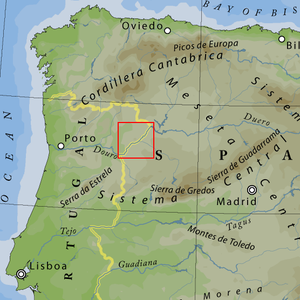
Arribes, arribas ou arribanzos sont les termes en langue léonaise utilisés pour désigner l'accident géographique particulier créé par les fleuves de la zone enclavée entre les provinces espagnoles de Salamanque et Zamora et les districts portugais de Bragance et Guarda. On associe normalement le mot arribes aux arribes du Duero, mais il existe également des arribes de l'Águeda, arribes de l'Esla, arribes de l'Huebra, arribes du Tormes et arribes de l'Uces.